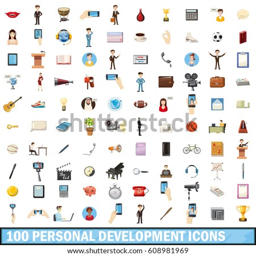
personal development icons set in cartoon style for any design